St Ives, Cornwall

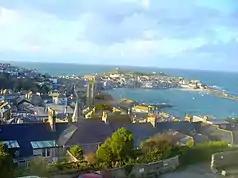
St Ives harbour and the sea beyond

St Ia's parish church is dedicated to Ia of Cornwall, an Irish holy woman of the 5th or 6th century, and St Andrew, the patron saint of fishermen. In 1408 the townsmen attempted to get a papal bull to authorise the consecration of their church and cemetery, but they did not achieve this, so they continued without the rights of baptism or burial. However, they undertook the building of the present church between 1410 and 1434 as a chapel of ease, St Ives being within the parish of Lelant. They were able to obtain the right to a font in 1428 but consecration of the cemetery only in 1542. For over a century the vicars of Lelant had resisted demands from the inhabitants of St Ives and Towednack for the right of sepulture but in 1542 the right was granted so the vicars transferred their residence to St Ives and abandoned the vicarage of Lelant. There was damage to the church in 1697 when a storm broke through the sea-wall and damaged the roof and a large window over the altar.